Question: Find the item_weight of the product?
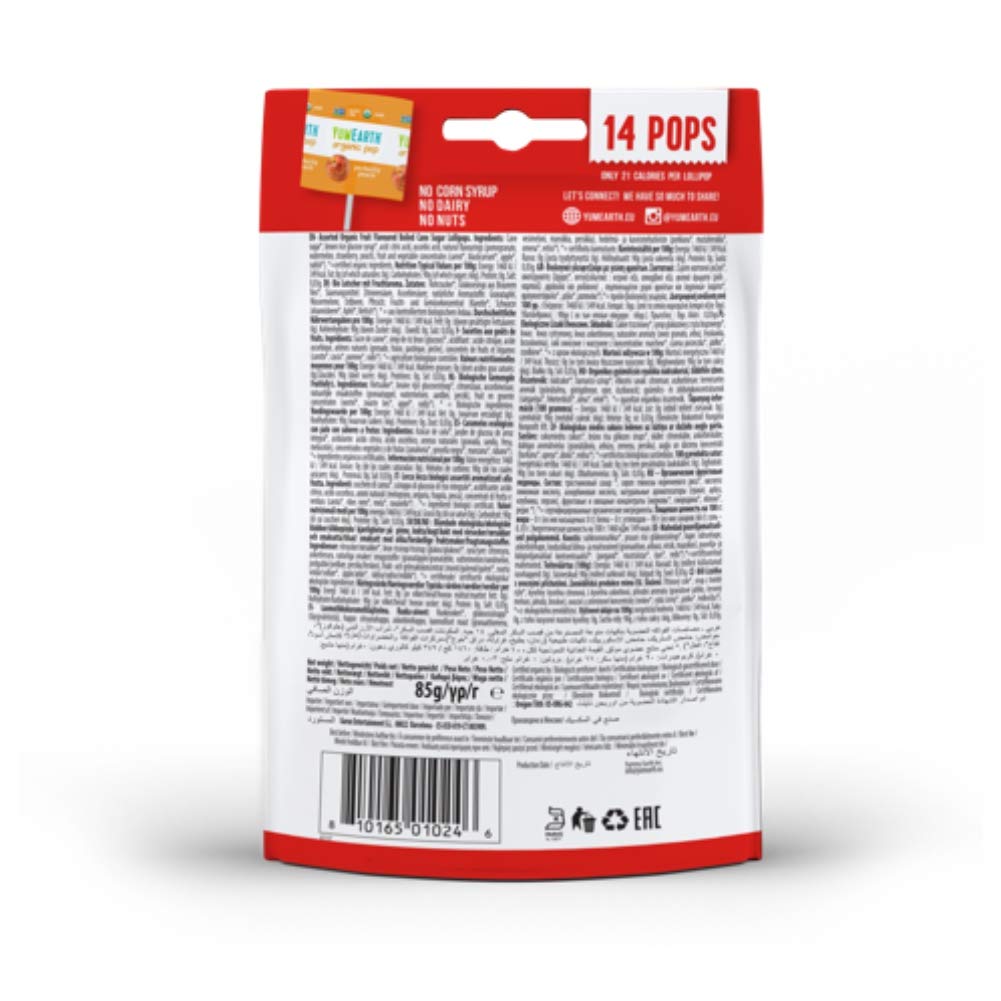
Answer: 85 gram